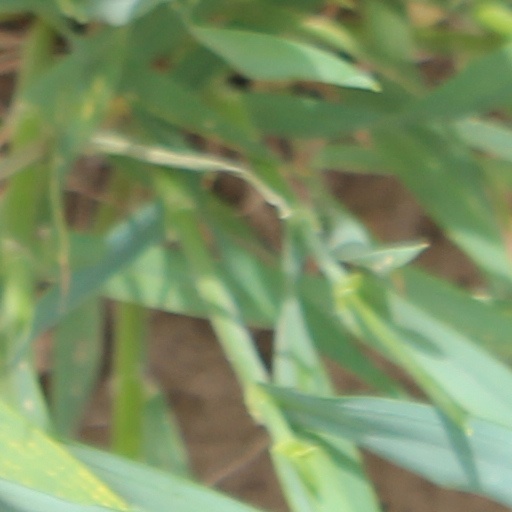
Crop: wheat